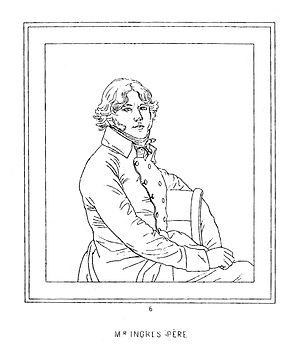
Achille Réveil, gravure au trait d'après Ingres portrait du père de l'artiste 1851 Oeuvres de J. A. Ingres
Le Portrait de Joseph Ingres, père de l'artiste est un tableau peint en 1804 par Jean-Auguste-Dominique Ingres, qui représente son père, Jean-Marie-Joseph Ingres artiste peintre comme lui. Le tableau est peint lors d'une visite que Joseph Ingres fit à son fils qui résidait alors à Paris. La peinture est marquée par le style des portraits du XVIIIᵉ siècle. Une reproduction en gravure par Réveil, figurant dans l'ouvrage Œuvres de J. A. Ingres gravées au trait sur acier, montre le portrait cadré au niveau des genoux, le modèle étant assis et accoudé à un fauteuil, ce qui, selon Camesasca, suggère qu'il aurait pu être découpé ultérieurement pour ne garder que la partie recadrée au niveau des épaules; mais pour Ternois il s'agirait plutôt de la reproduction d'une étude dessinée. Le tableau appartient aux collections du musée Ingres de Montauban.